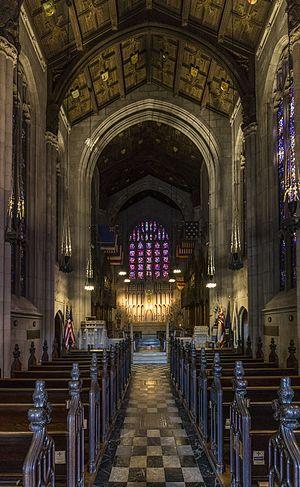
L'intérieur de la chapelle commémorative de Washington, Valley Forge, Pennsylvanie, Etats-Unis This is an image of a place or building that is listed on the National Register of Historic Places in the United States of America. Its reference number is 100000943